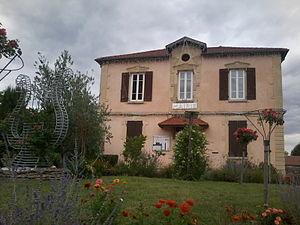
Hôtel de ville de Jardin (Isère).
Jardin est une commune française située dans le département de l'Isère en région Auvergne-Rhône-Alpes.